Chain boat

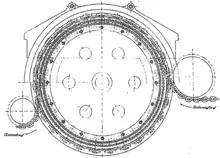
Diagram 1: Path of the chain over the grip-wheel

The chain grip-wheel ("Kettengreifrad") was designed in May 1892 by Ewald Bellingrath, the director general of the German Elbe shipping company, "Kette", in Übigau, in order to overcome the problem of continual chain breakages. This device was used in various chain ships on the Elbe as well as the eight chain boats of the Royal Bavarian Chain Boat Company on the River Main. The idea of the mechanism was to use just one drum or wheel for the actual drive and not to wrap the chain around it several times, but to wind it only partially over the wheel (Diagram 1). The design was supposed to engage the chain securely without letting it slip. It was also supposed to work with different chain thicknesses and lengths of chain link, and independently of their orientation (e.g. angled or on their side). Even if a knot formed in the chain the design was supposed to respond without a problem.